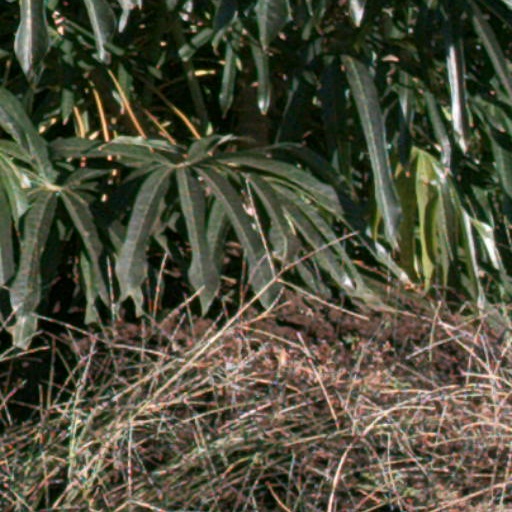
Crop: cassava